Till Backhaus

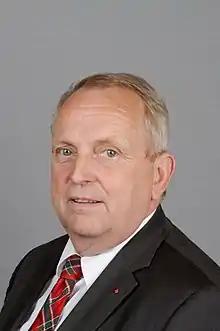
(2017)

Till Backhaus (born Neuhaus 13 March 1959) is a German politician. As the German Democratic Republic approached its end as a standalone state, Backhaus was one of those who in December 1989 (re-)founded the Social Democratic Party, more than four decades after its suppression.